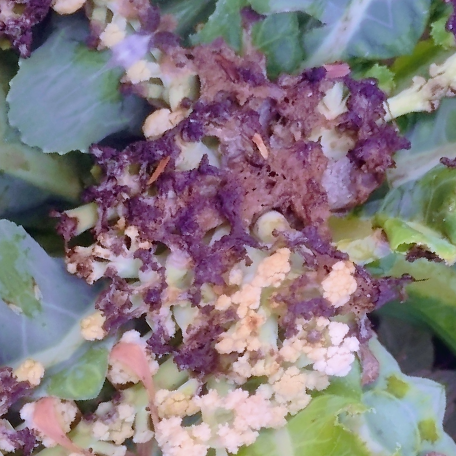
Label: Bacterial spot rot